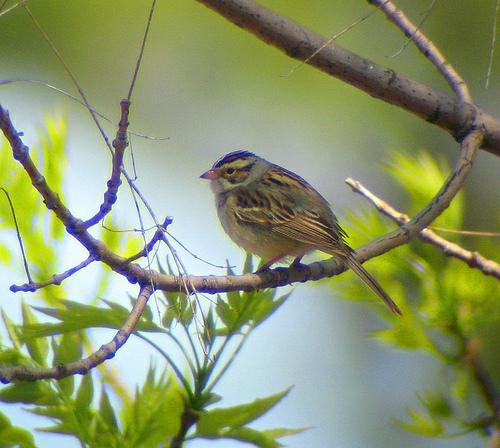
A photo of a clay colored sparrow